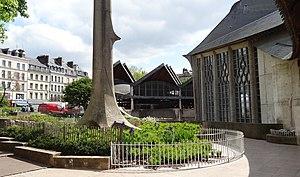
Place du Vieux-Marché de Rouen, La Croix Jeanne d'Arc (Haute-Normandie) Русский: Место сожжения Жанны д'Арк на Старорыночной площади Руана (Верхняя Нормандия, Франция)